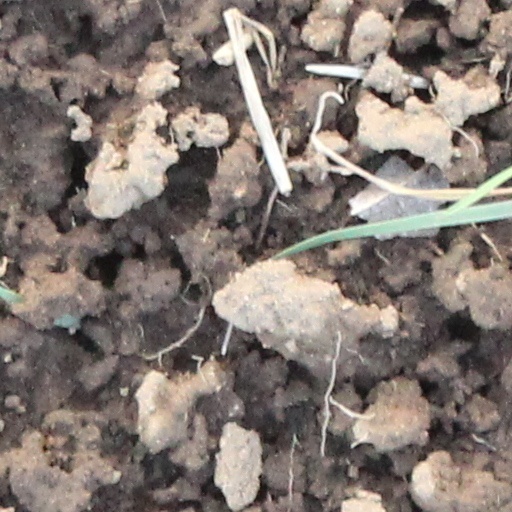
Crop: wheat